Gunfight at the O.K. Corral

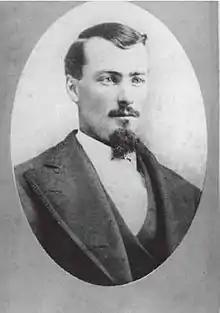
Frank McLaury, killed during the gunfight

After Holliday's confrontation with Ike Clanton, Wyatt Earp took Holliday back to his room at Camillus Sidney "Buck" Fly's Lodging House to sleep off his drinking, then went home and to bed. Tombstone Marshal Virgil Earp played poker with Ike Clanton, Tom McLaury, Cochise County Sheriff Johnny Behan and a fifth unnamed man in a back room of the Occidental Saloon until morning.